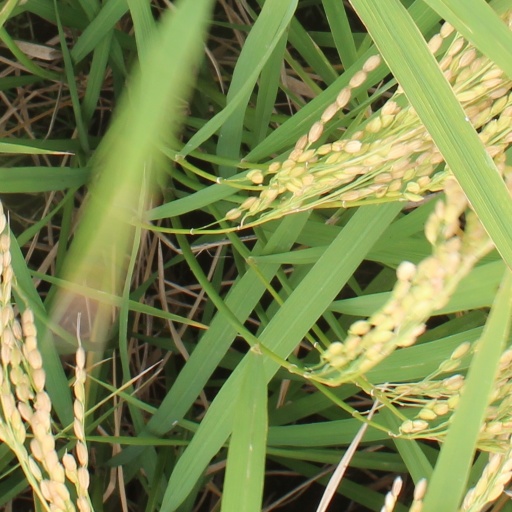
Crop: rice